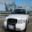
Label: automobile